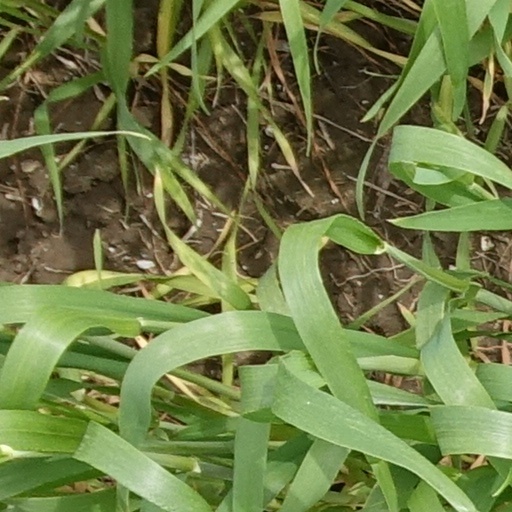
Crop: wheat